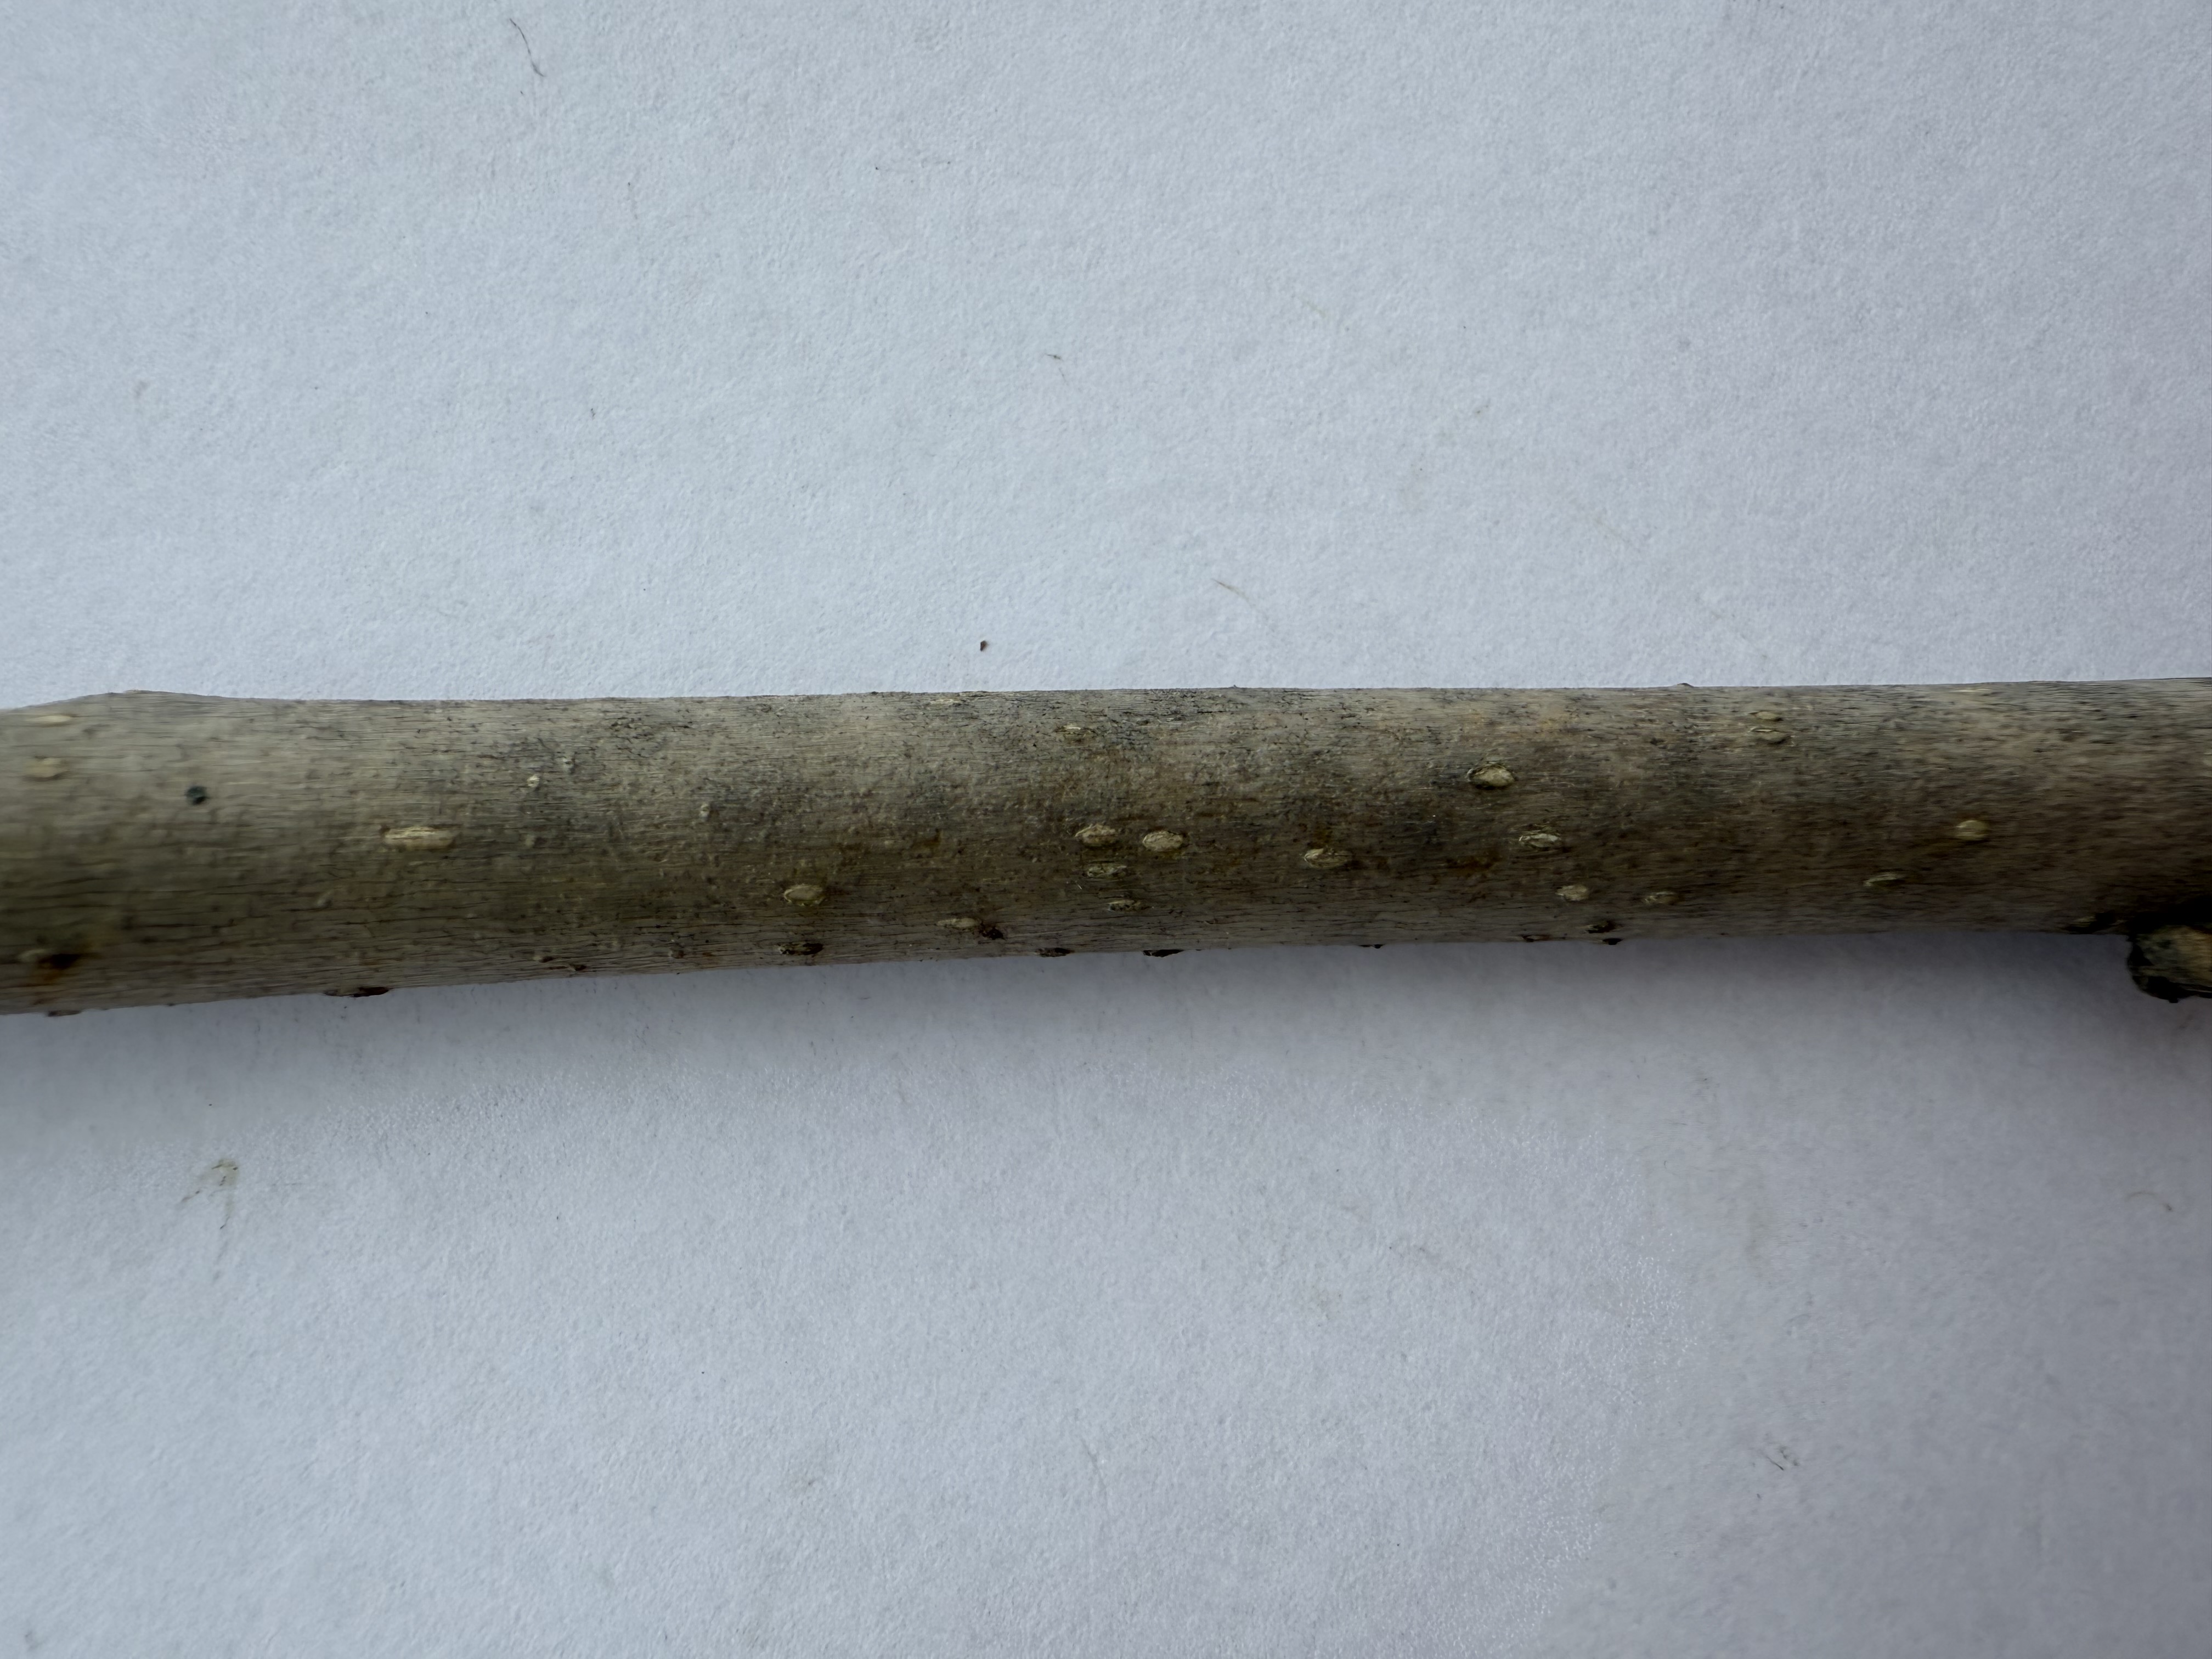
Variety: White Mulberry